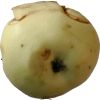
Label: Apple hit 1